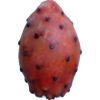
Label: images